2012 Tour de France, Prologue to Stage 10

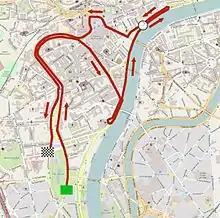
Prologue route

The prologue was a short and fairly flat circuit around Liège, with expected stage times to be about eight minutes. The start ramp was located at Avenue Rogier next to the Parc d'Avroy; the riders then headed north by the Boulevard d'Avroy and Boulevard de la Sauvenière. They then followed the Quai Roosevelt, along the Meuse, until the midway point when they returned on the opposite carriageway, before turning right towards Place Saint-Lambert, in front of the Palais des Princes-Évêques. From there, the riders rejoined the original route on the opposite carriageway of Boulevard de la Sauvenière before the finish line located on Boulevard d'Avroy on the opposite side of the Parc d'Avroy from the start.